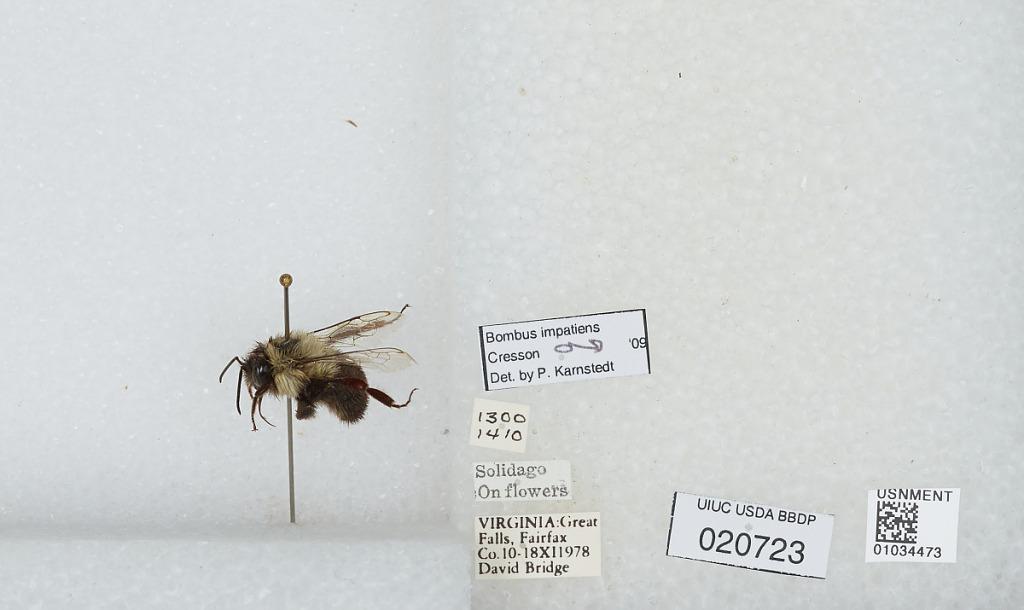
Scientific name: Bombus sp.
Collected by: D. Bridge
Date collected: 1978-11-10
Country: United States
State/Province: Virginia
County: Fairfax
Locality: Great Falls
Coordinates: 38.9969, -77.2547
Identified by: Karnstedt, P.